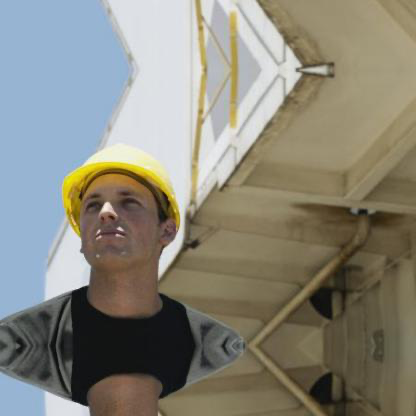
Objects in the image:
label: helmet